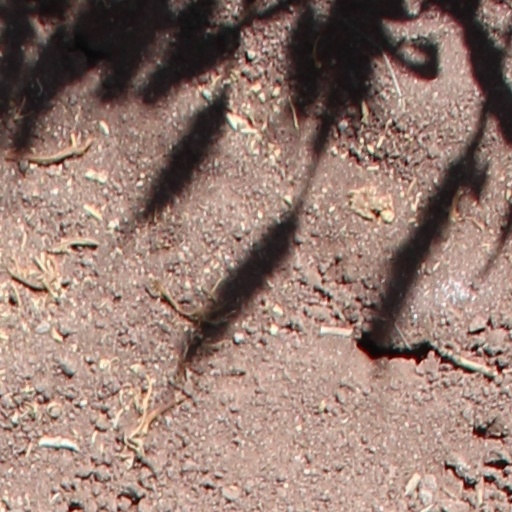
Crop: wheat